University of Toronto Faculty of Applied Science and Engineering

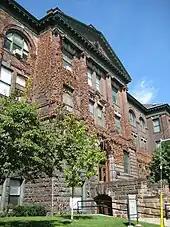
The Mining Building

The School of Practical Science (SPS) was created in 1873 by an act of the Legislative Assembly of Ontario. The school was to serve the needs of a growing economy at a time marked by rapidly evolving sciences and technologies. In 1878, the school enrolled its first class for a three-year curriculum in the subjects of mining, engineering, mechanics and manufacturing.